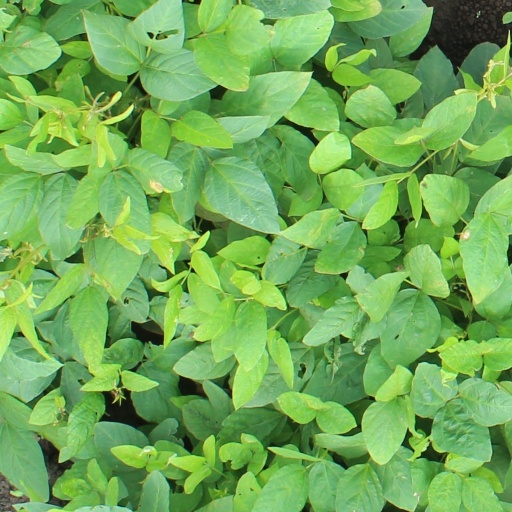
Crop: soybean